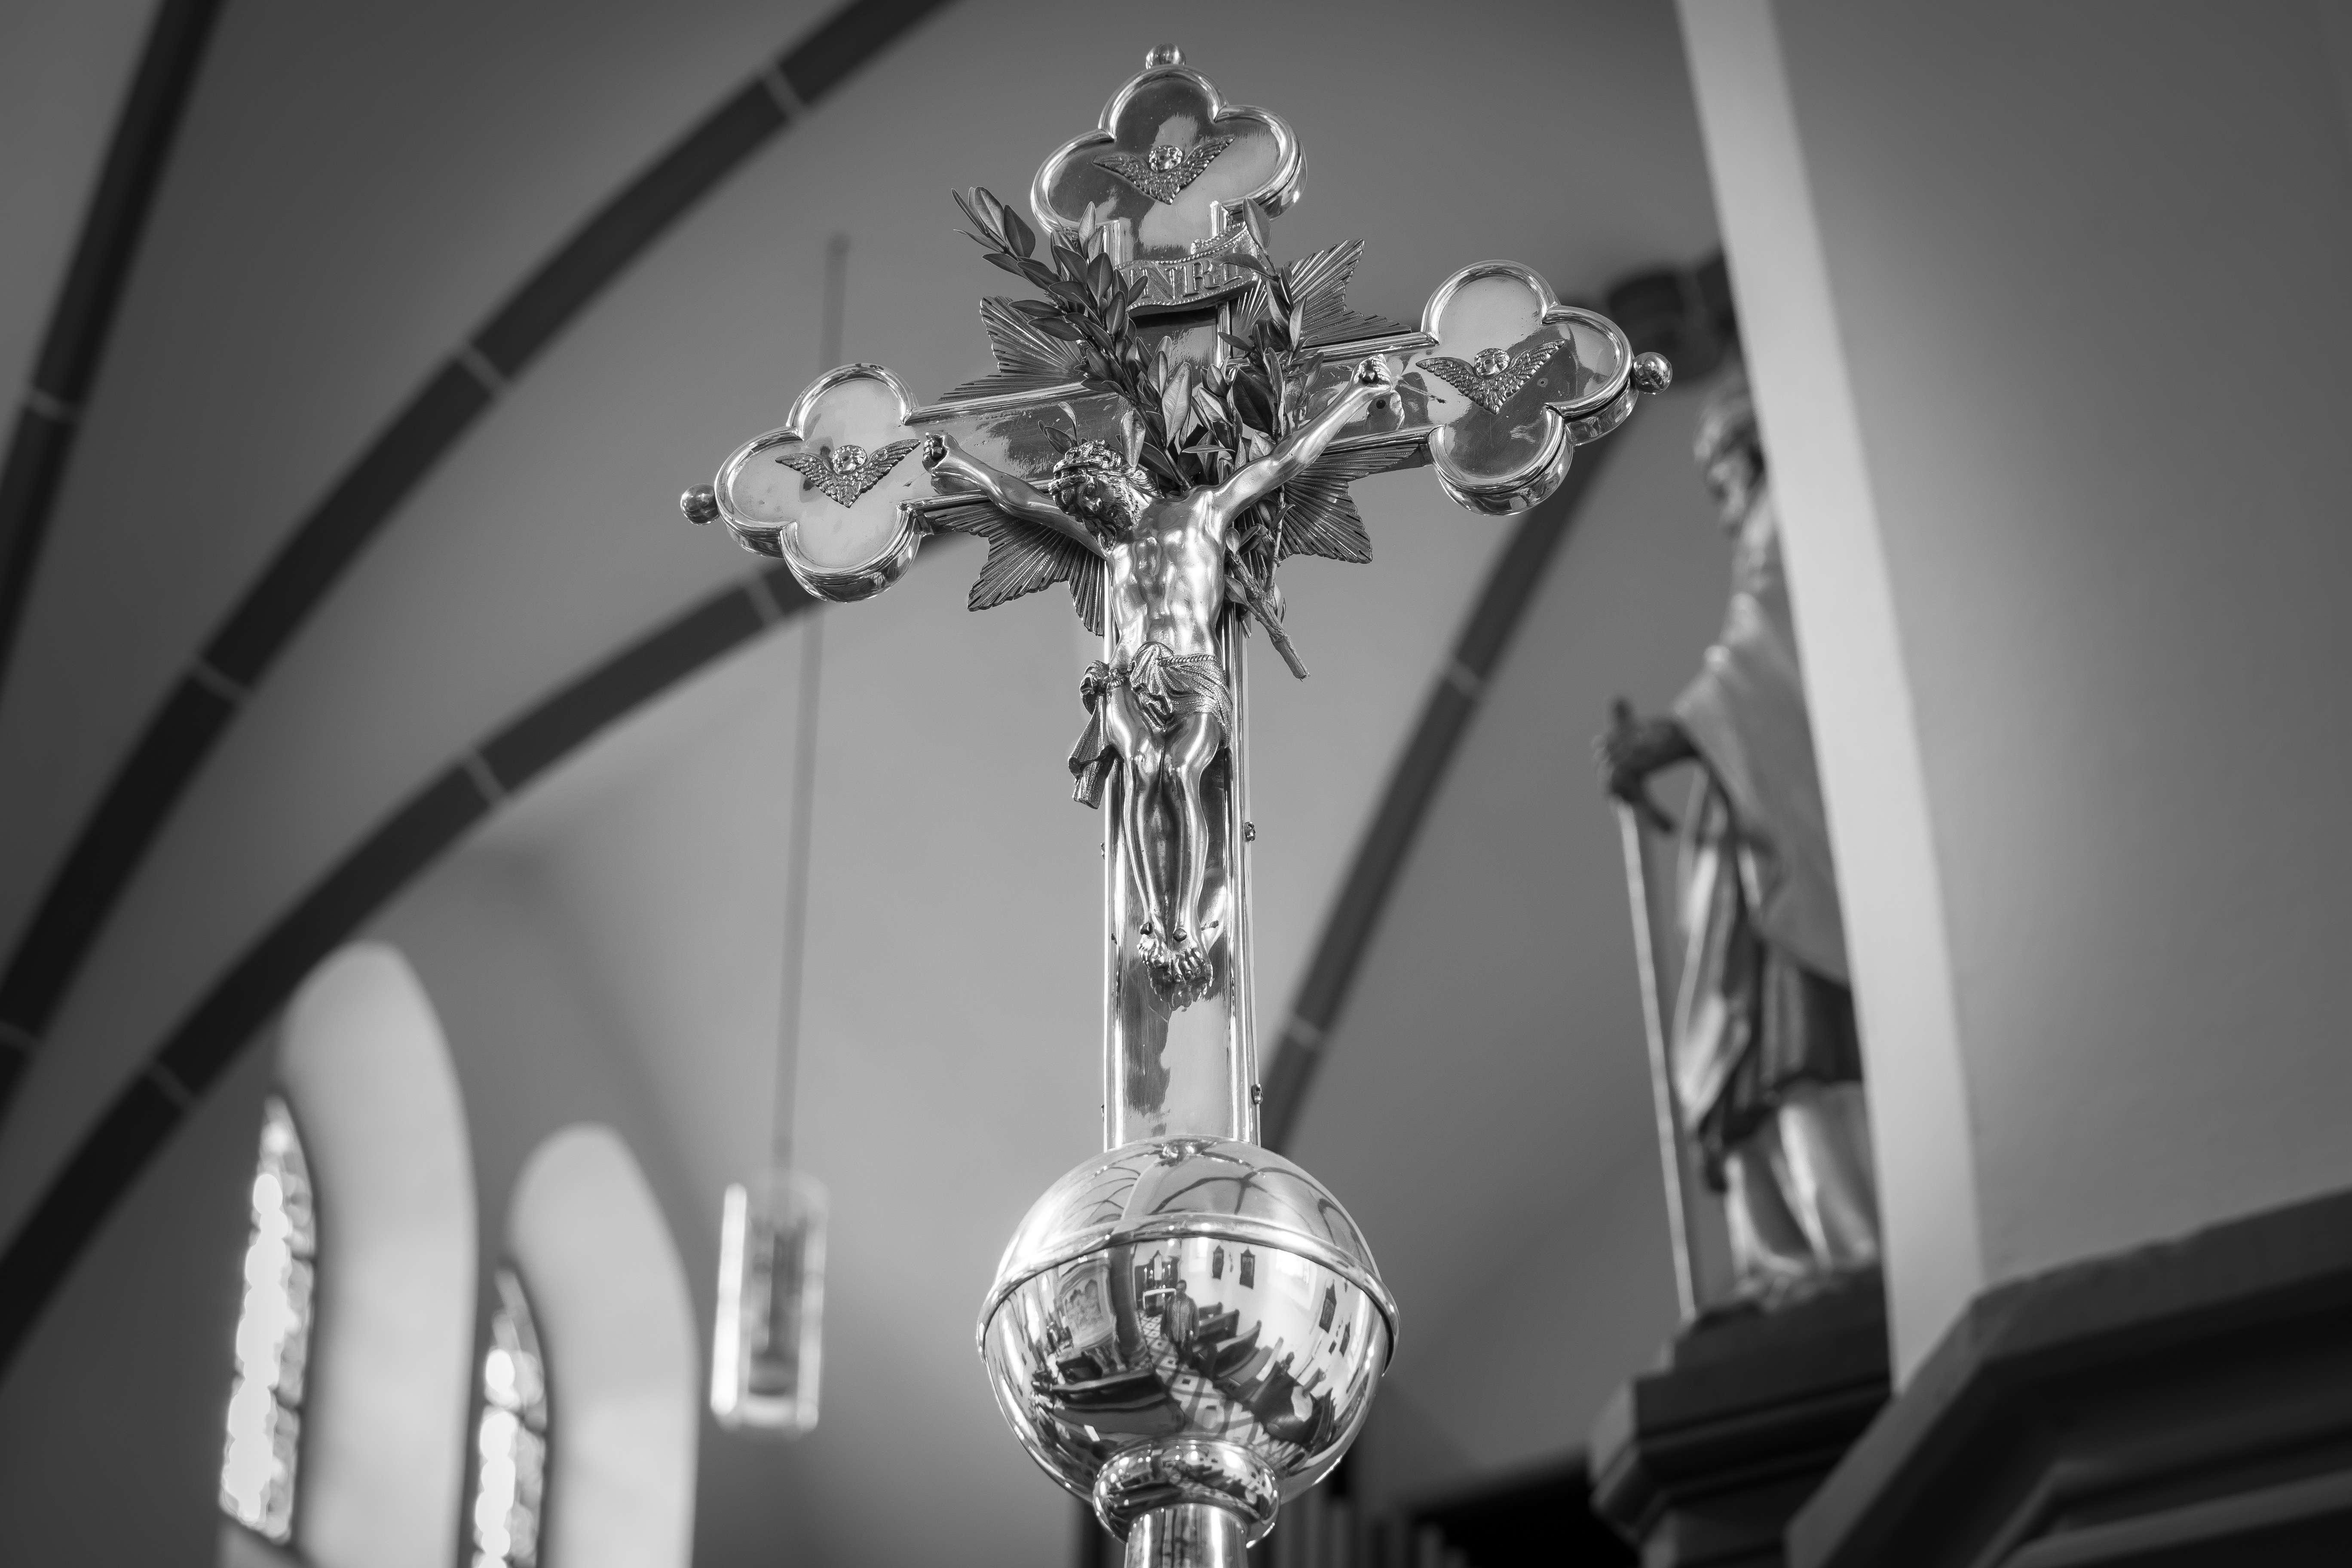
light, black and white, white, glass, symbol, religion, church, cross, black, monochrome, christian, lighting, sculpture, catholic, christ, faith, symmetry, jesus, christianity, holy, vault, crucifix, jesus christ, carrying cross, processional cross, monochrome photography